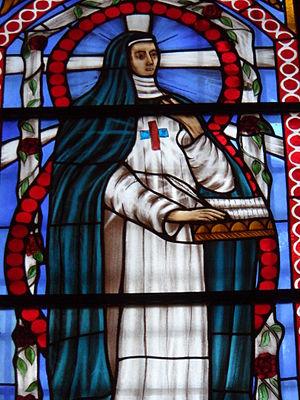
Maria Teresa Cucchiari, en religion Mère Marie Thérèse de la Très Sainte Trinité, est une religieuse et éducatrice italienne, fondatrice de la congrégation des Sœurs trinitaires de Rome. Elle crée des écoles publiques gratuites pour l'éducation des filles pauvres. Son dossier de béatification est en cours, elle est servante de Dieu.